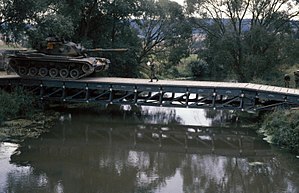
REFORGER / Billedegalleri
REFORGER var navnet på en række større NATO-øvelser under den kolde krig der blev afviklet en eller flere gange om året fra 1969 og frem til 1993.